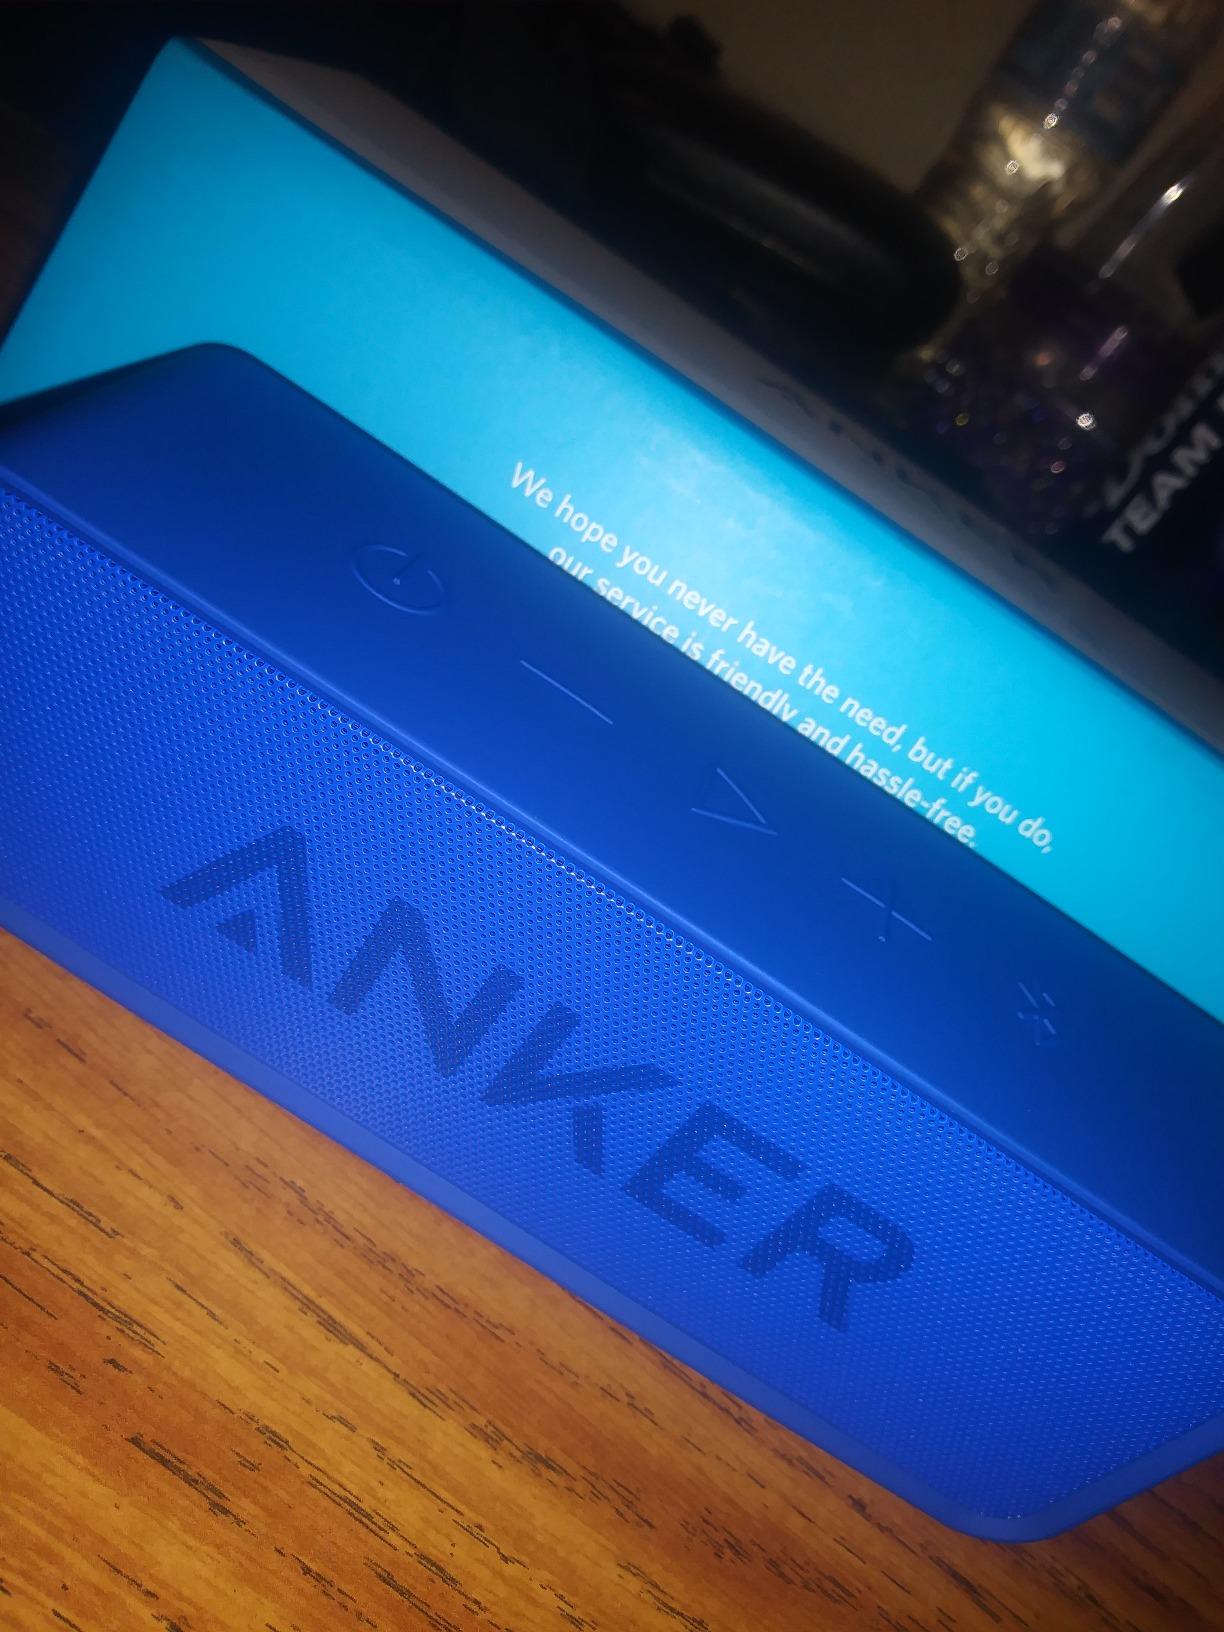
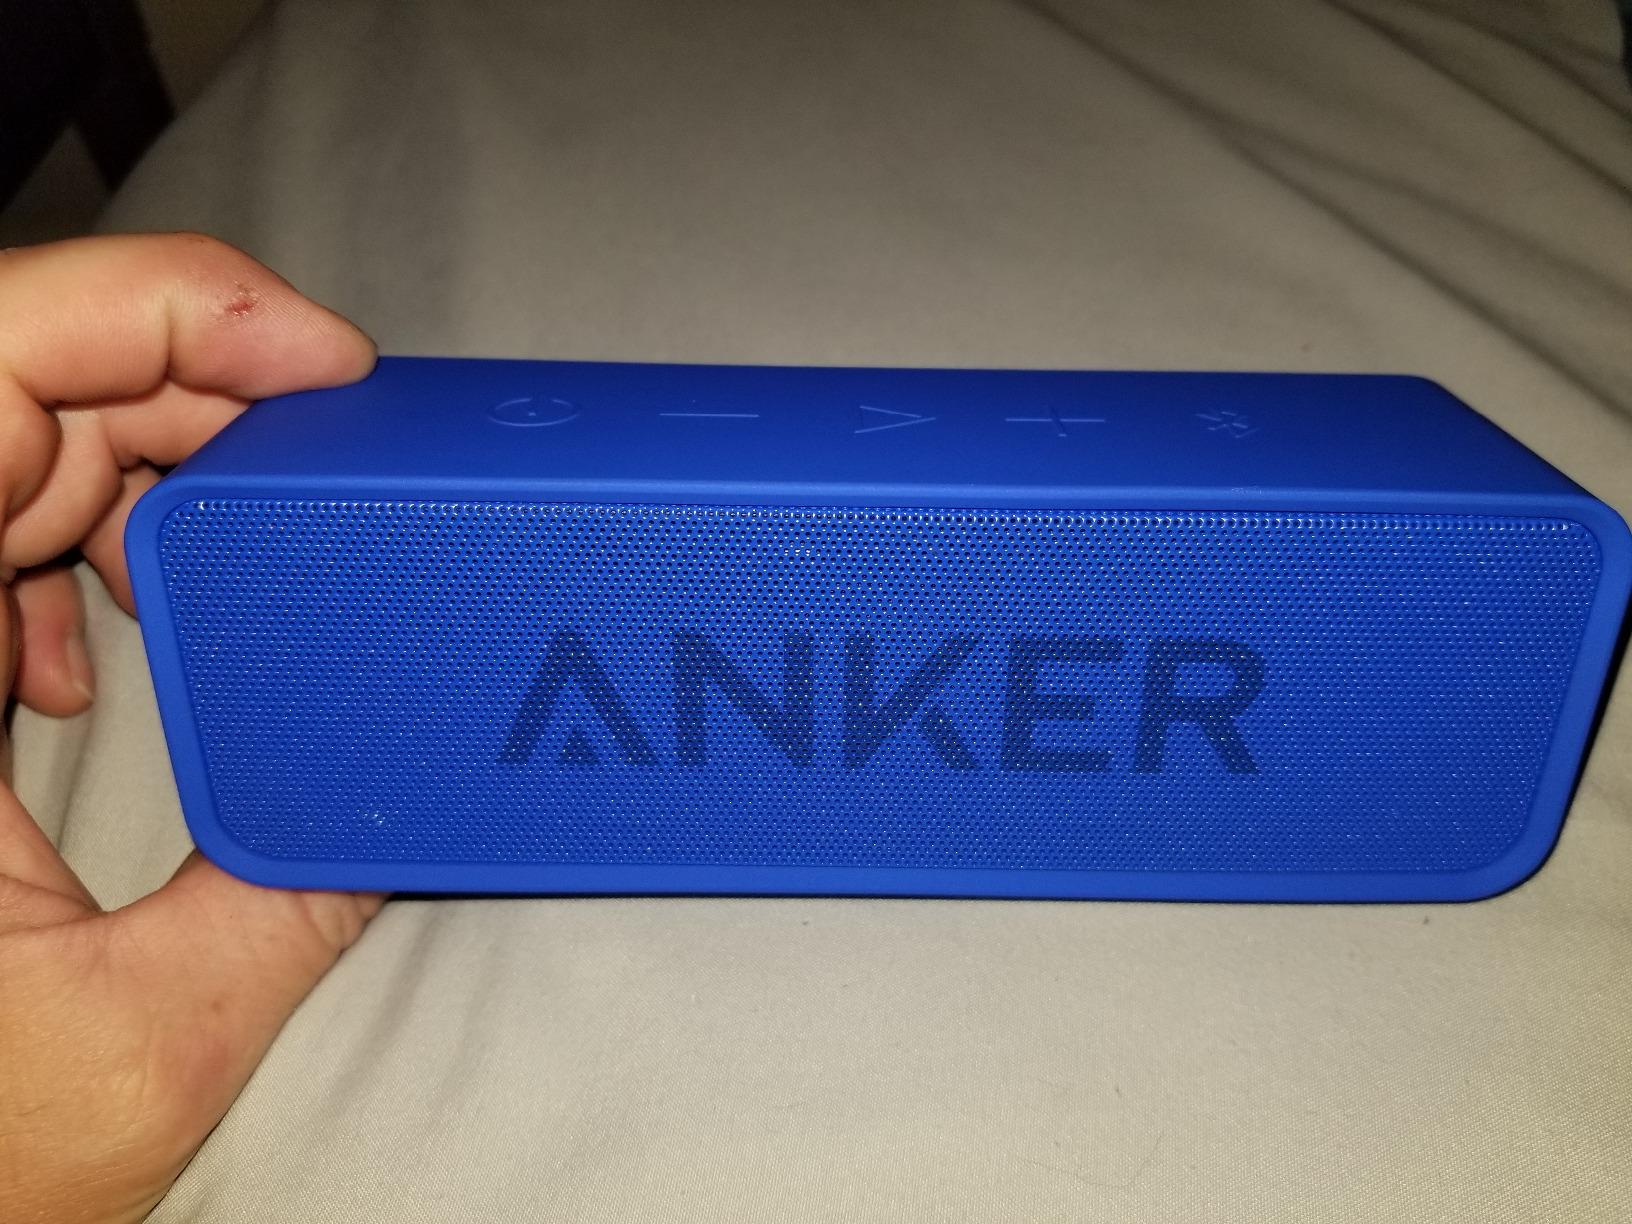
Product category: speaker
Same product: yes